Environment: real
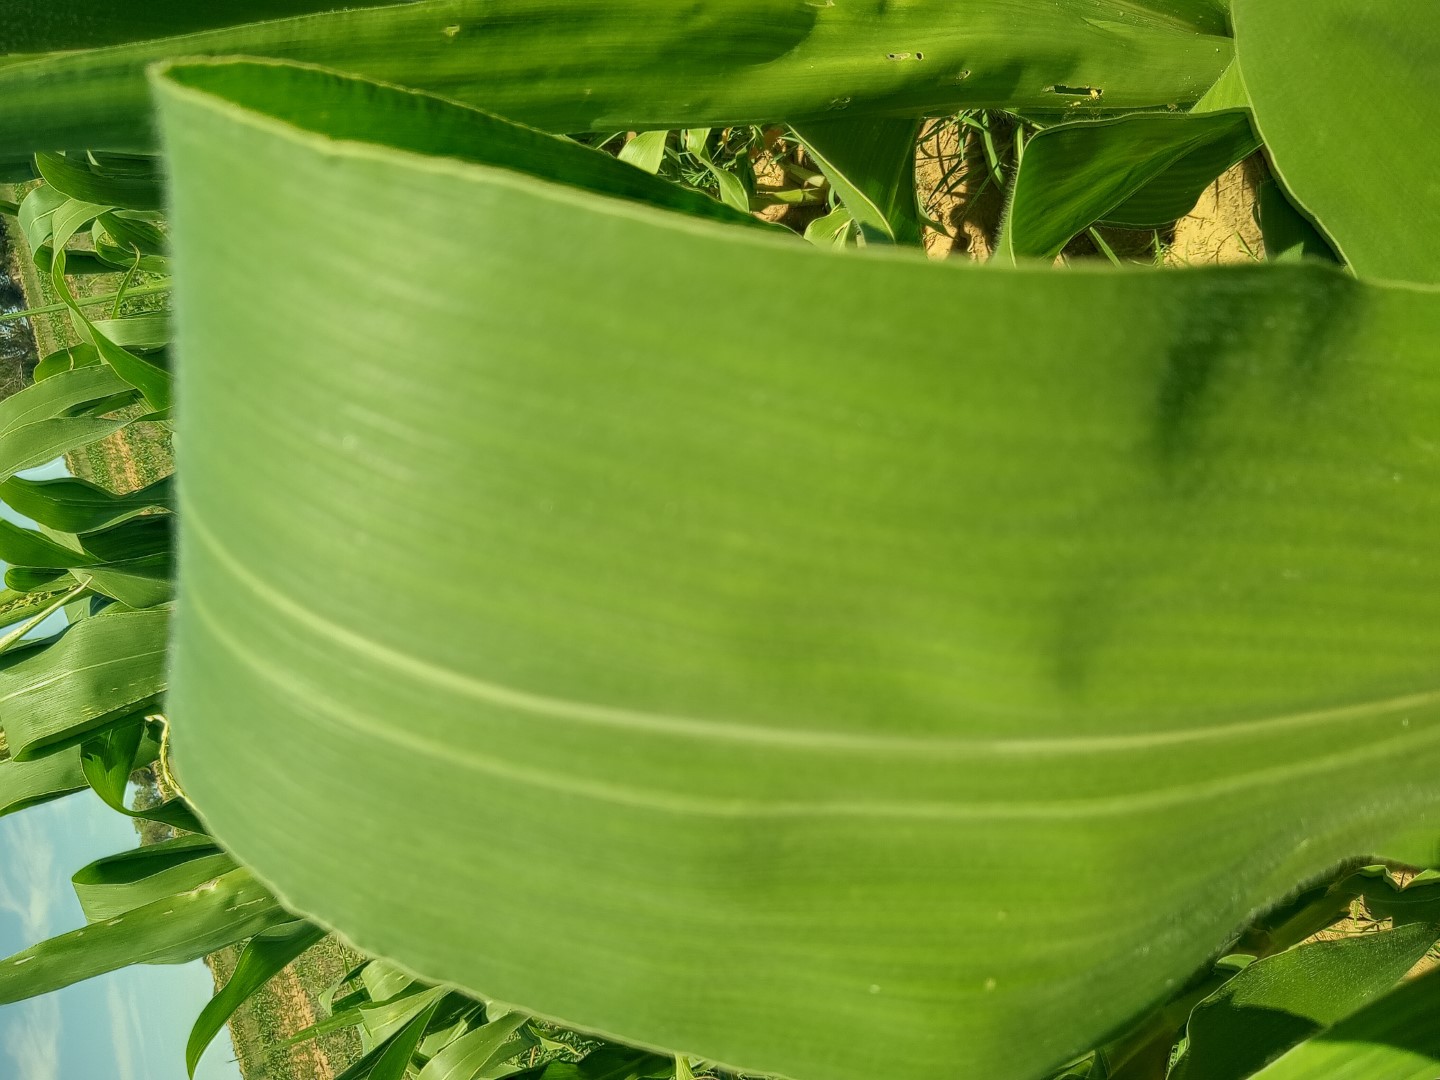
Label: healthy